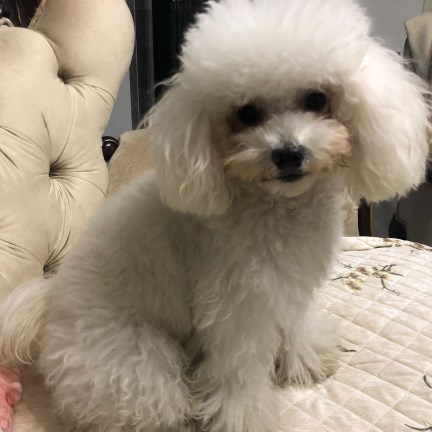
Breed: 3083-n000117-Bichon_Frise